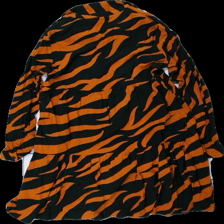
View: back
Type: Dress
Category: Ladies
Brand: Not in the list
Brand text on label: Stories
Colors: Black, Orange
Material: 100% Viscose
Pattern: Animal print
Cut: Loose
Size: S
Season: All
Price range: 100-150
Recommended usage: Reuse
Description: Flowy dress with animal print